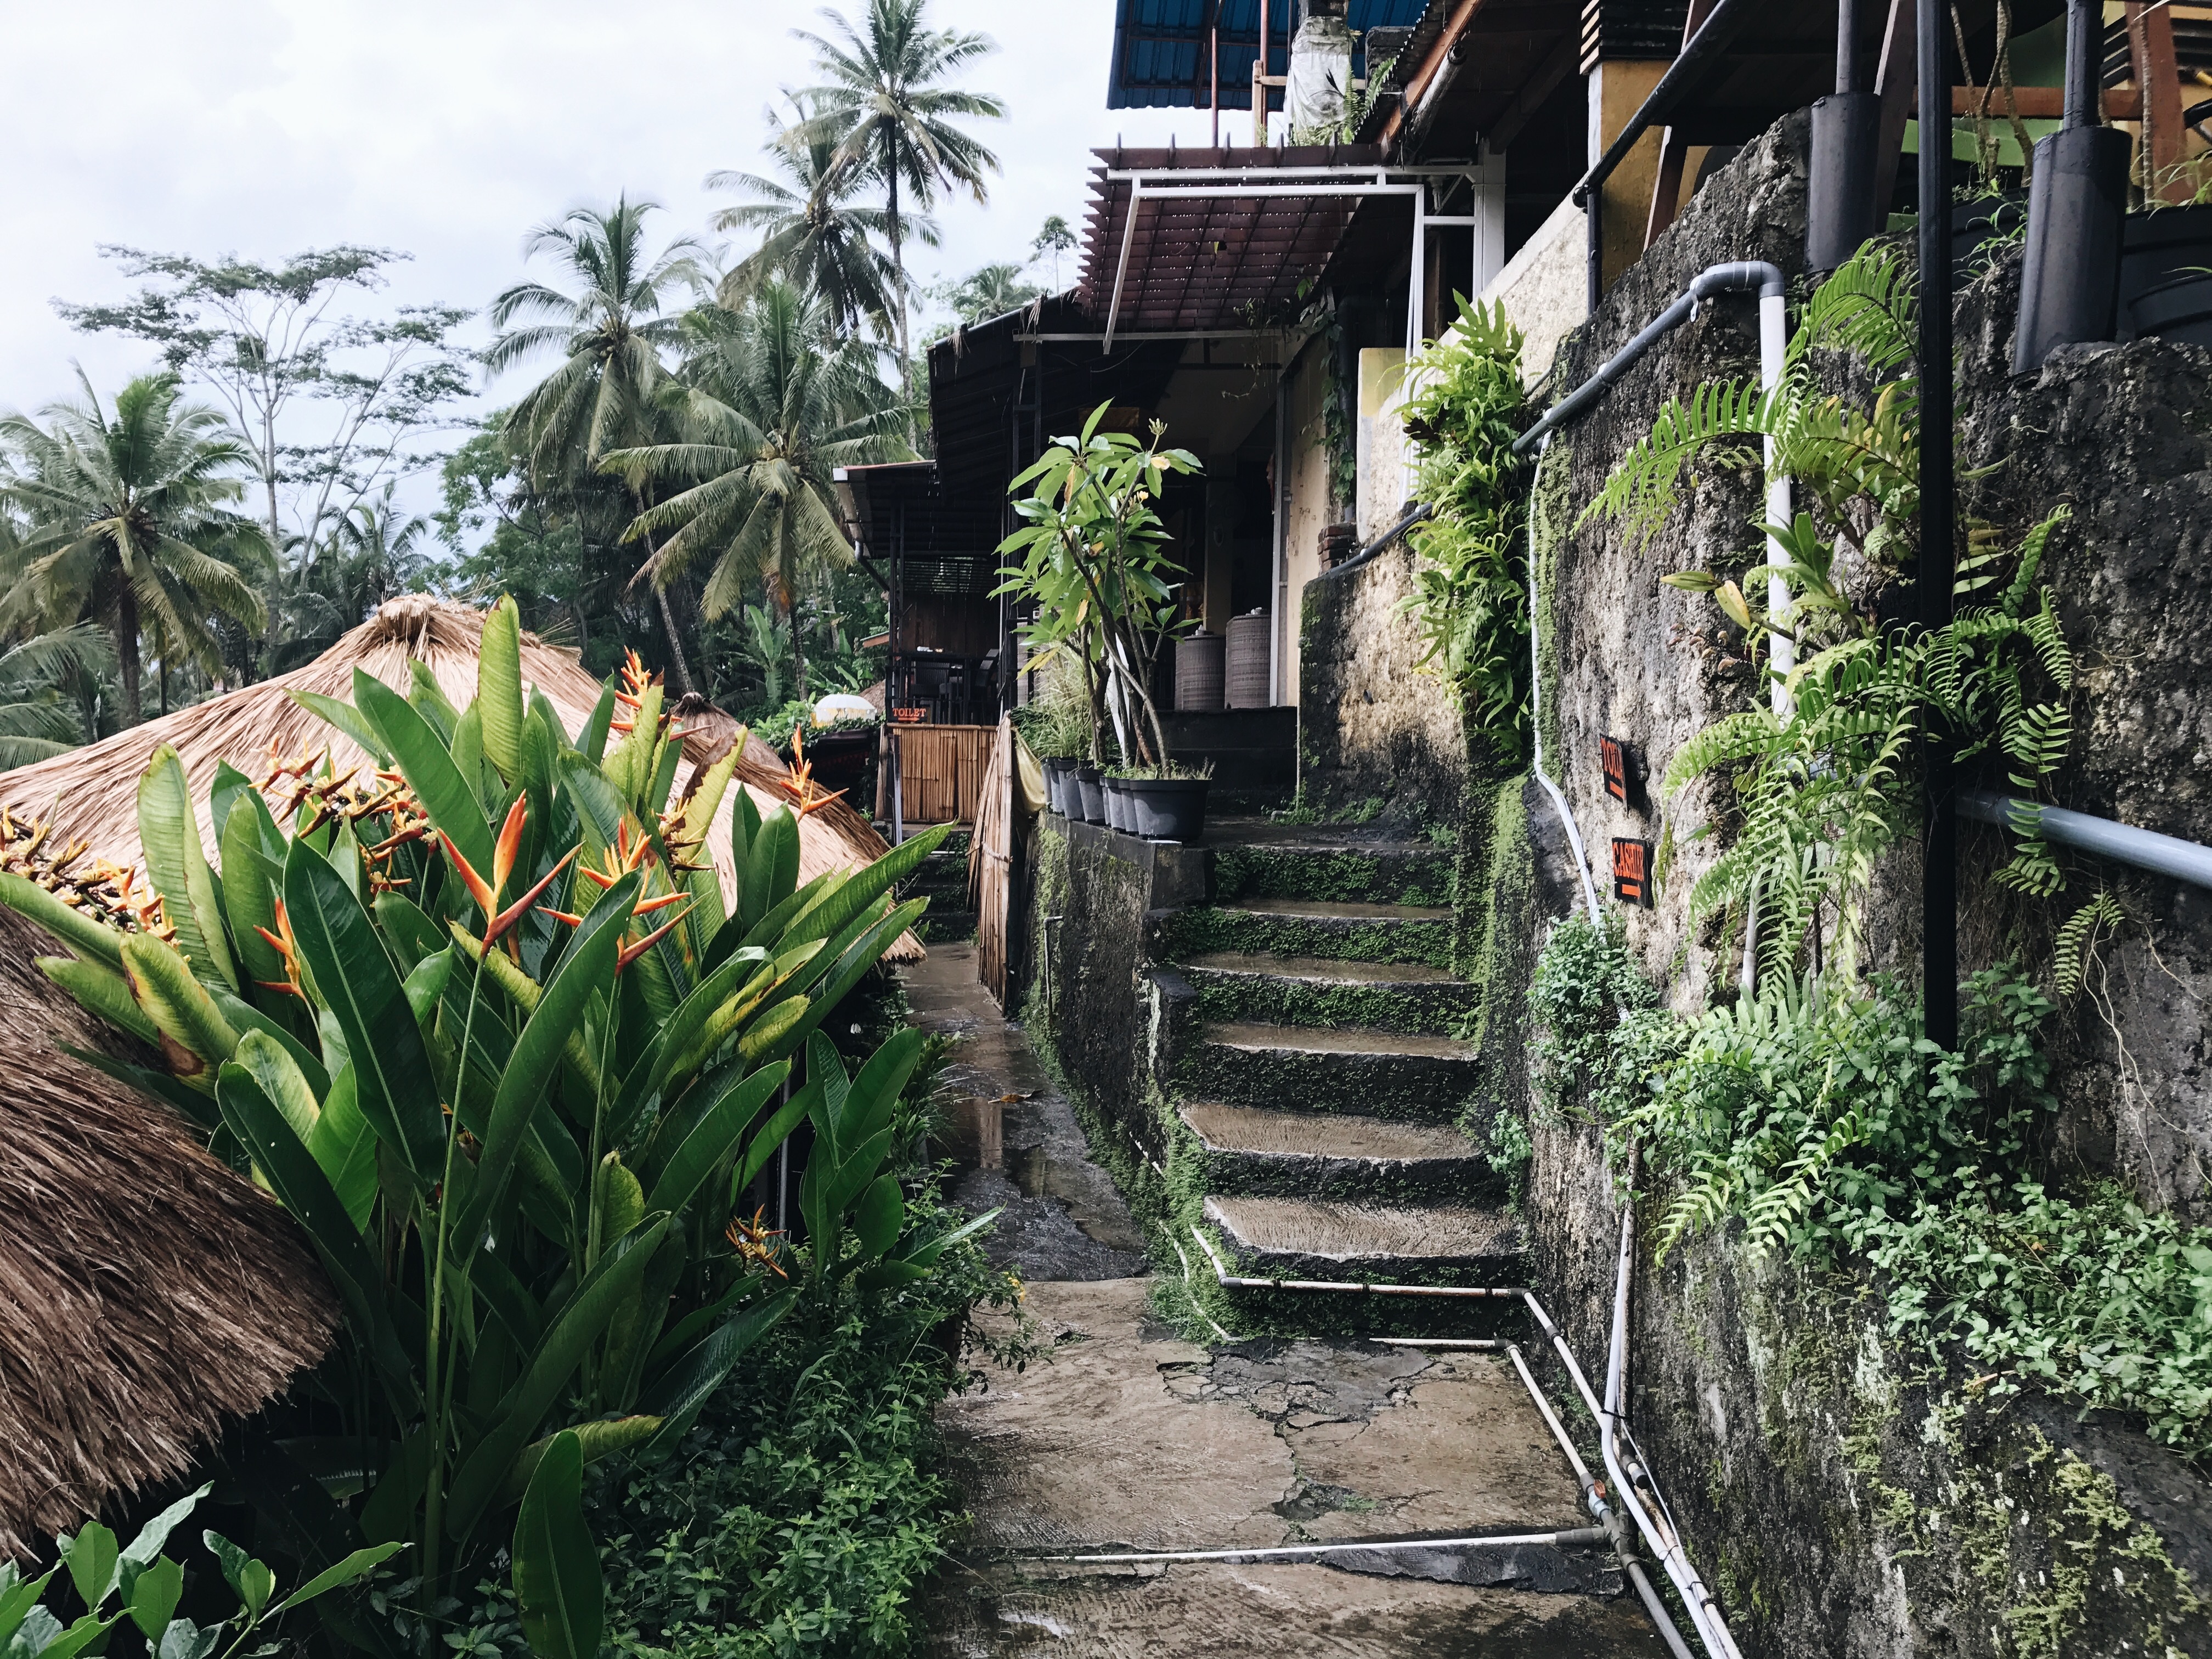
flower, village, garden, waterway, yard, arecales